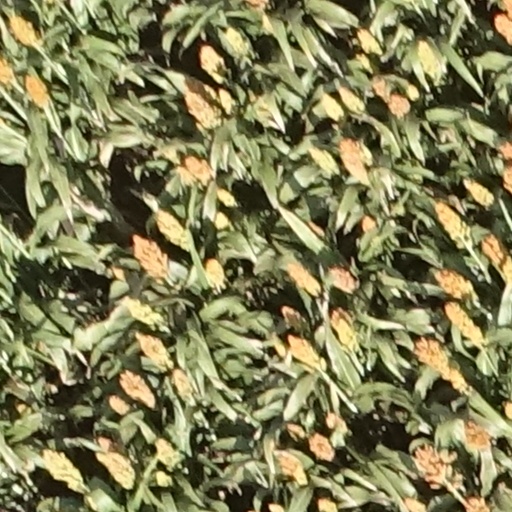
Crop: sorghum